Technical aspects of urban planning

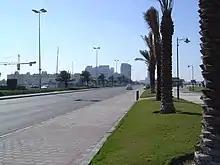
Roads in Kuwait. Traffic in Kuwait is divided into separate roads, one serving each direction.

In some countries, declining satisfaction with the urban environment is held to blame for continuing migration to smaller towns and rural areas (so-called urban exodus). Successful urban planning supported Regional planning can bring benefits to a much larger hinterland or city region and help to reduce both congestion along transport routes and the wastage of energy implied by excessive commuting.